Melchers Building

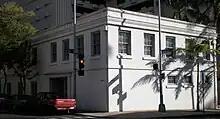
The "Melchers Building" in Honolulu

The Melchers Building is a historic commercial building in Downtown Honolulu, Hawaii. Located at 51 Merchant Street, it is the oldest commercial building in Honolulu. Designed in the Classical Revival style by an unknown architect, it was constructed in 1854 of white coral blocks. The original structure's qualities are no longer visible beneath outer layers of stucco and paint.